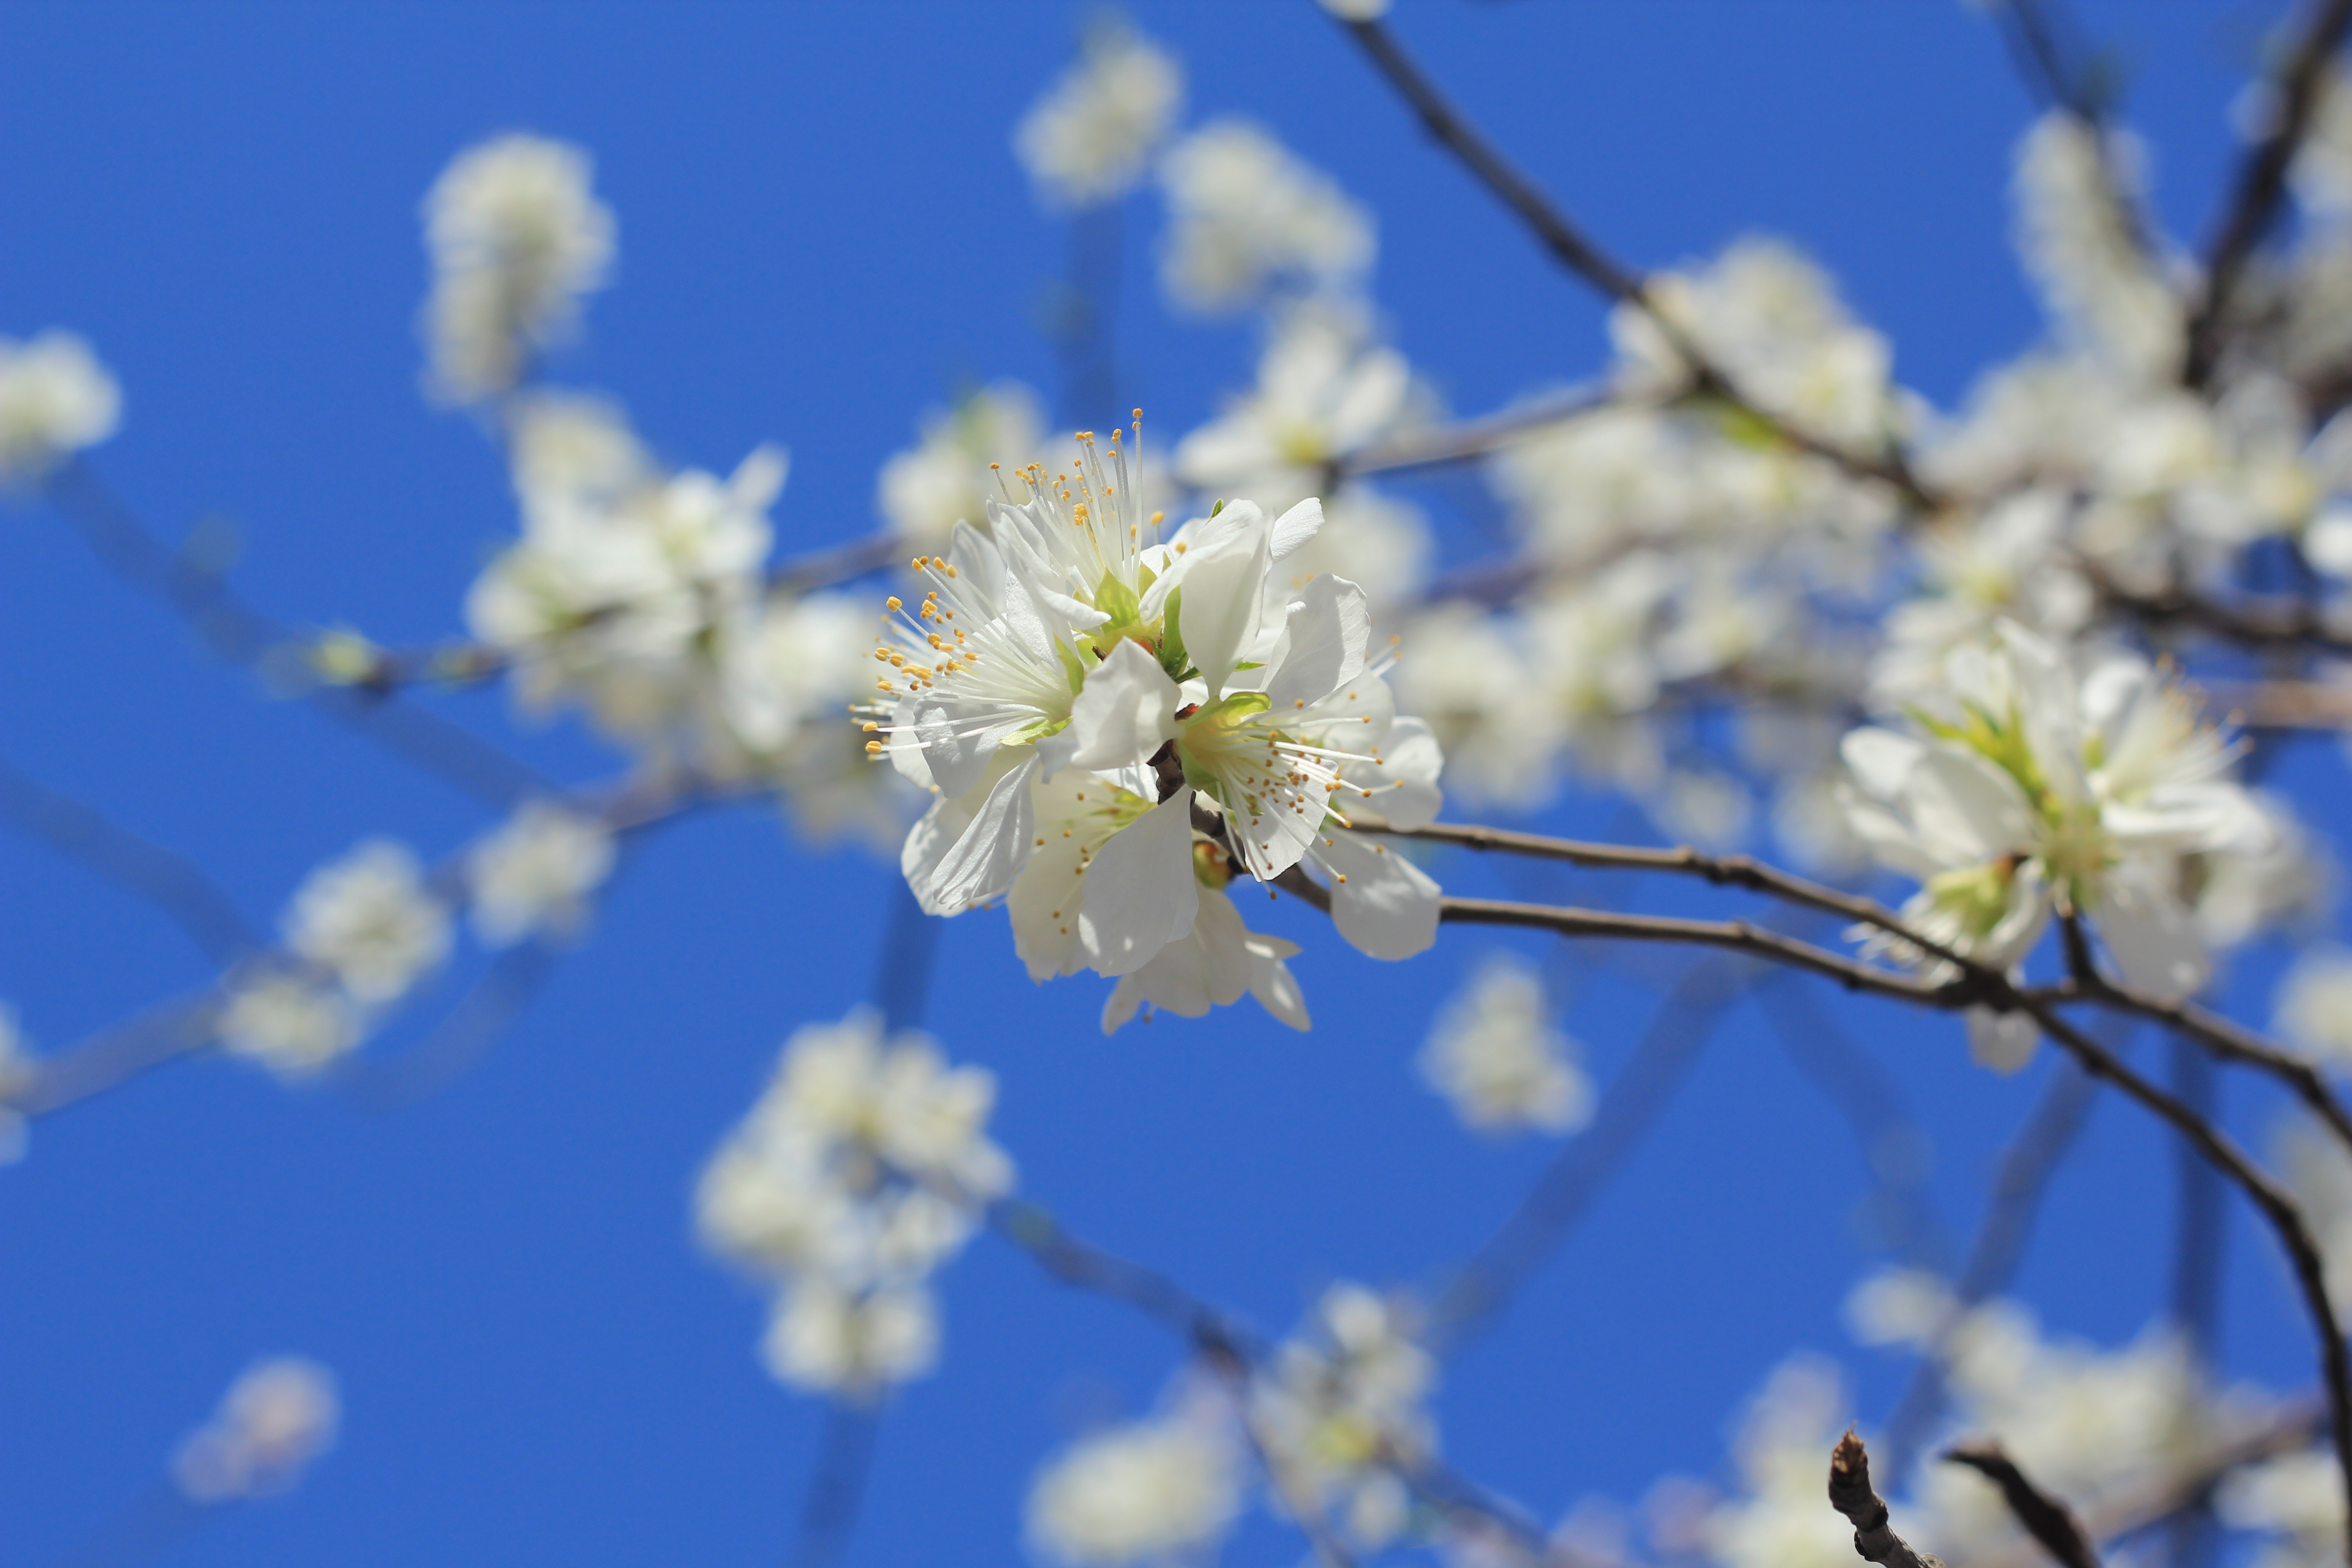
branch, blossom, plant, fruit, flower, food, spring, produce, flora, cherry blossom, macro photography, peach blossom, flowering plant, land plant, peach embankment